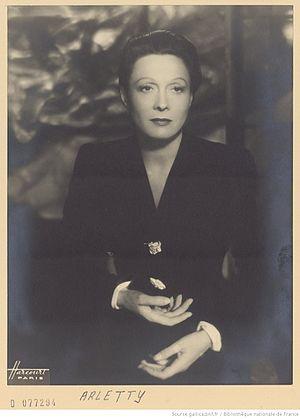
Portrait d'Arletty (1898-1992)
Arletty, nom de scène de Léonie Bathiat, née le 15 mai 1898 à Courbevoie et morte le 23 juillet 1992 à Paris, est une actrice et chanteuse française.